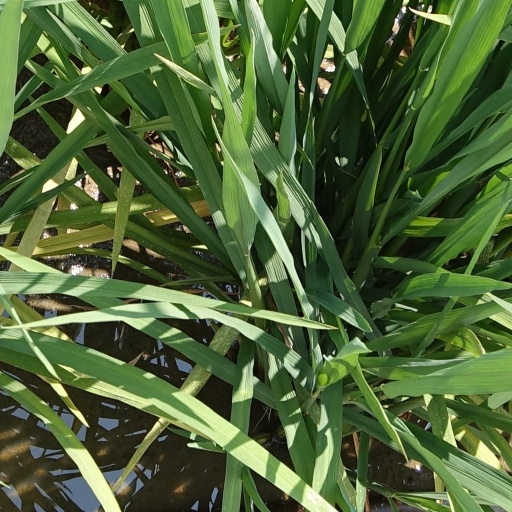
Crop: rice